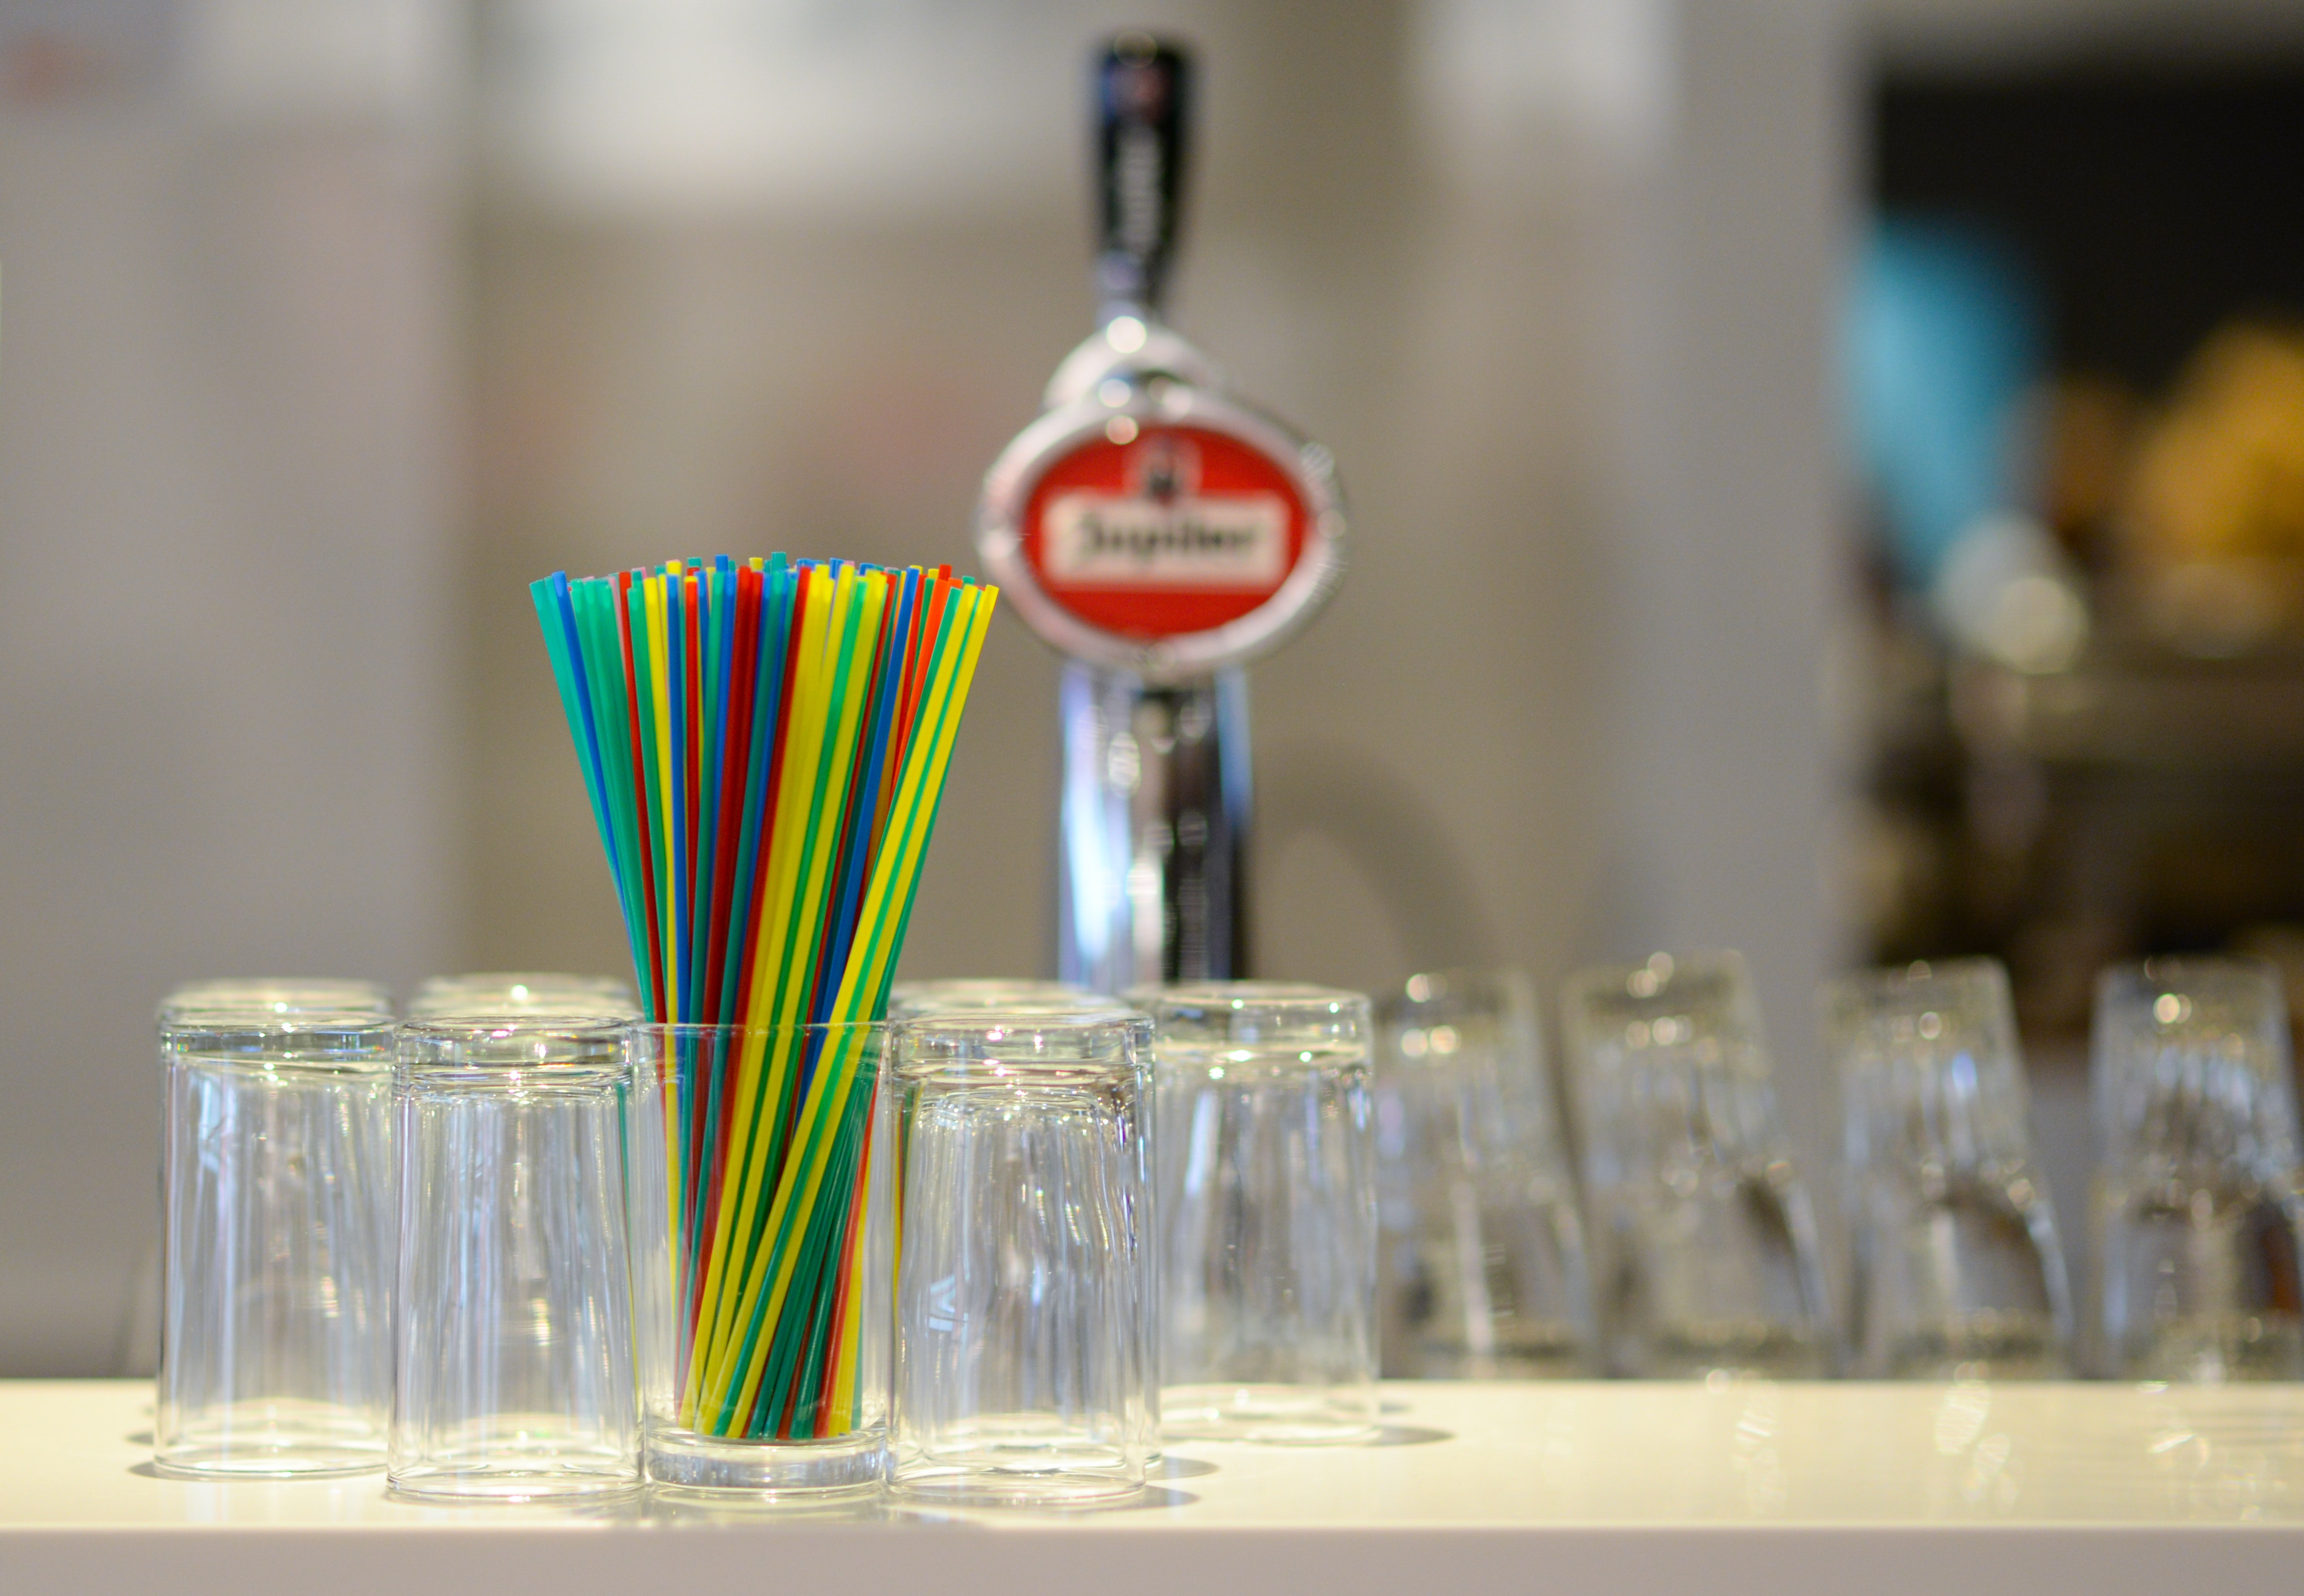
drinking straw, drink, glass